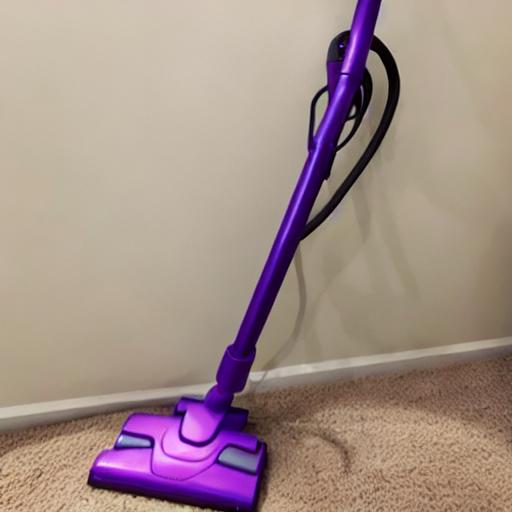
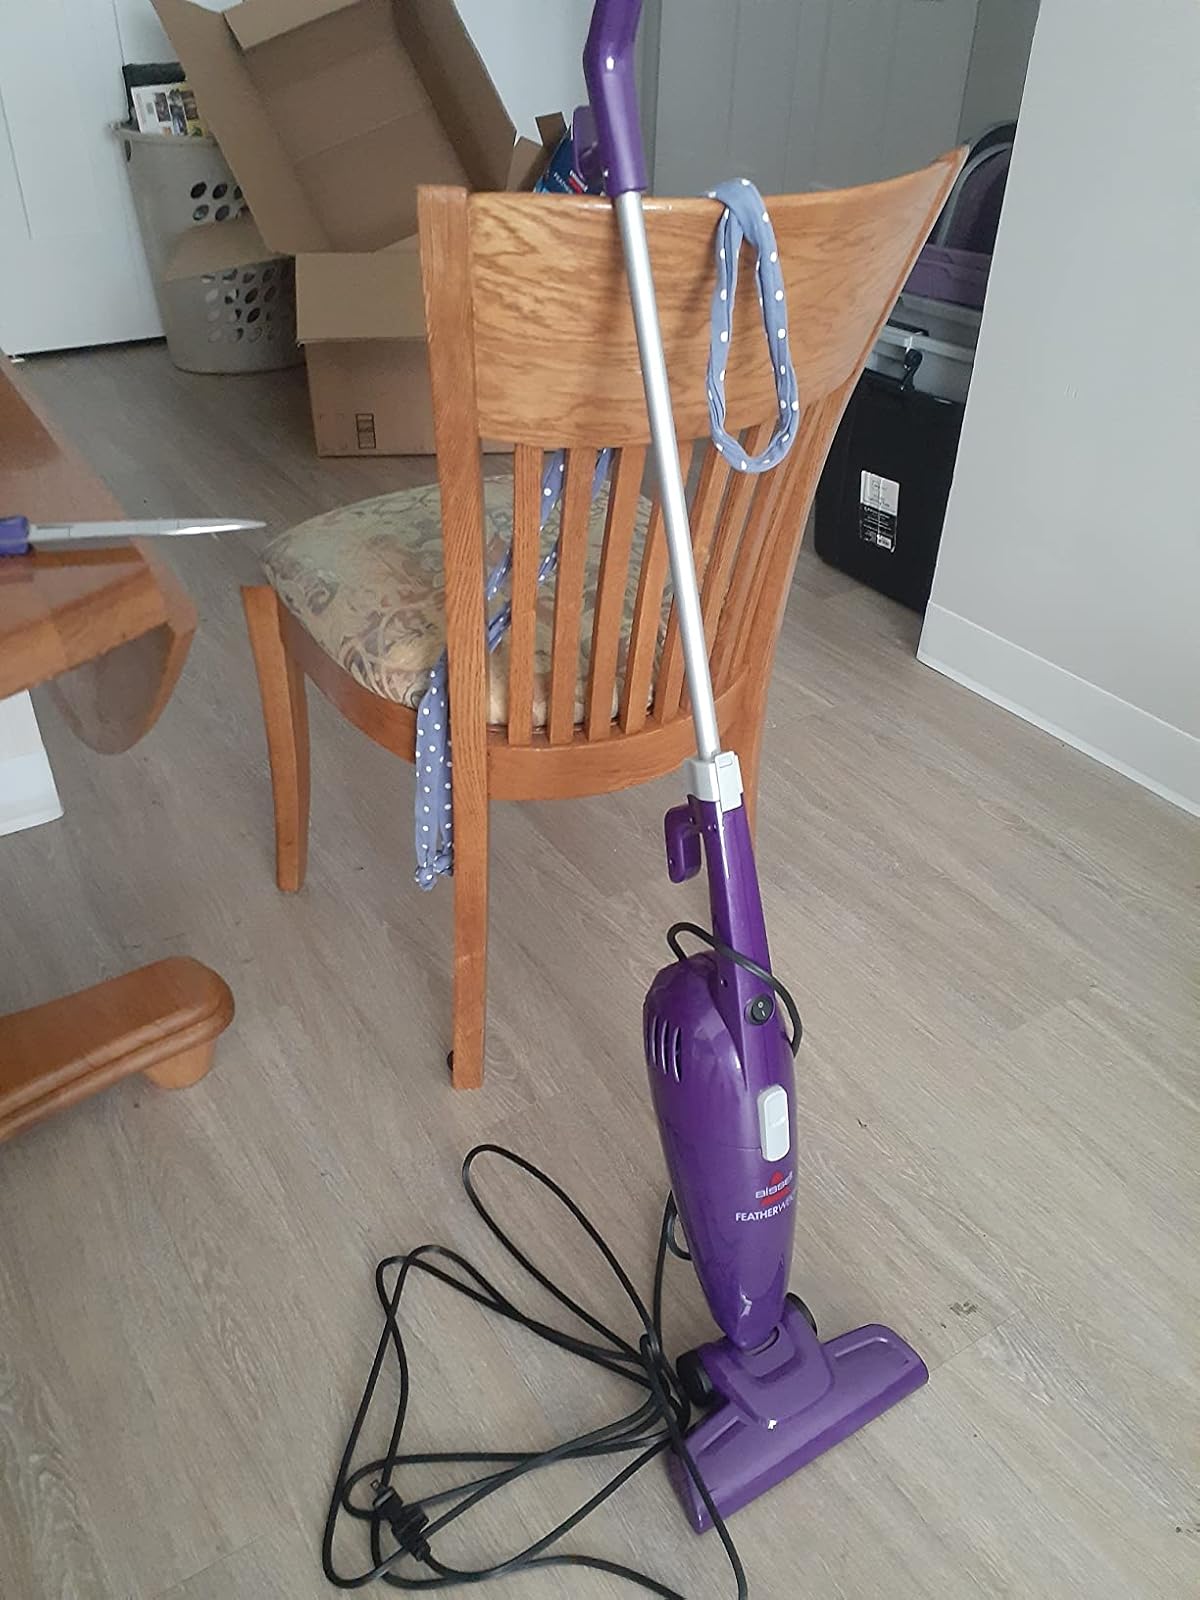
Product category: items_vacuum
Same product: no